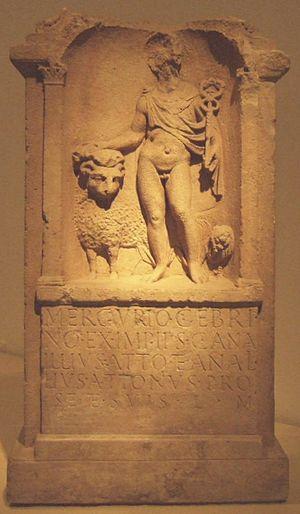
Gebrinius est une version celtique locale du dieu Mercure.